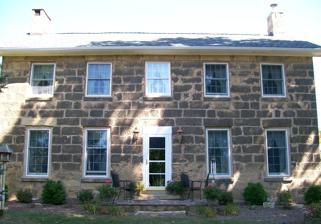
Building: Samuel Harper Stone House
Country: United States of America
Year built: 1841
Historic house in Ohio, United States United States historic place Samuel Harper Stone House U.S. National Register of Historic Places The Samuel Harper Stone House in 2009 Show map of Ohio Show map of the United States Location State Route 416 north of New Concord , Ohio Coordinates 40°2′0″N 81°43′12″W / 40.03333°N 81.72000°W / 40.03333; -81.72000 Area Less than 1 acre (0.40 ha) Built 1841 ( 1841 ) Architect Archibald Boal Architectural style I-house NRHP reference No. 80003033 Added to NRHP January 3, 1980 The Samuel Harper Stone House is a historic residence in rural Guernsey County , Ohio , United States .  A traditional building constructed in the 1840s by a well-known local builder, it has been named a historic site . The first resident of the house, Samuel Harper, was an ancestor of founding University of Chicago president William Rainey Harper , although the latter man was never associated with his forefather's house.  Construction was performed in 1841 by Norwich resident Archibald Boal, who gained the reputation of a master stonemason through his work on buildings such as the Harper House. Constructed of sandstone on a foundation of another kind of stone, the Harper House is typical of the once-common vernacular building form known as the I-house .  The two-story interior is built around a central hallway on each floor, with rooms on either side. The façade is a simple rectangle, with narrow sides rising to gables and a wider five- bay façade.  A chimney pierces the roofline at either end, while the façade features openings in each bay of each story; all are windows except the center of the first story, in which the main entrance is placed. The building is exceedingly simple, with virtually no ornamentation; the sole exception is slight decoration above the main entrance on the lintel .  Assorted farm-related outbuildings surround the house, which predates all of the outbuildings. In early 1980, the Harper House was listed on the National Register of Historic Places , qualifying because of its historically significant architecture.  The same designation was granted on the same day to the James Hunter Stone House near Adamsville to the west, another building constructed by Archibald Boal. References